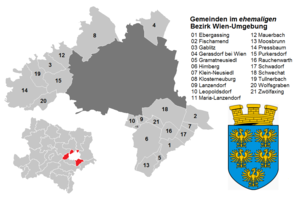
Le district de Wien-Umgebung est une ancienne subdivision territoriale du Land de Basse-Autriche en Autriche.